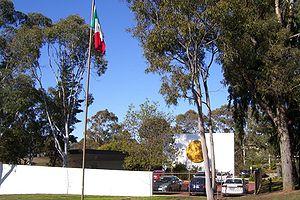
Voici les représentations diplomatiques du Mexique à l'étranger: